Coalition combat operations in Afghanistan in 2006

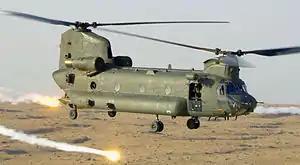
A British Chinook helicopter over Afghanistan

Reflecting the increased pace of operations, Royal Air Force (RAF) Harrier GR7A close air support aircraft saw a large increase in munitions (CRV7 rockets and laser-guided bombs) used supporting ground forces since July 2006. Between July and September, the theatre total for munitions deployed by British Harriers on planned operations and Close Air Support to ground forces rose from 179 to 539.